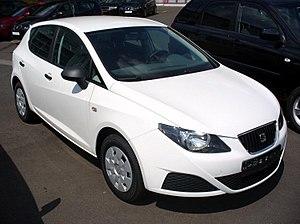
Le marché automobile français des voitures particulières en 2008 s'est établi à 2 050 289 unités vendues, soit une baisse de 0,7 % par rapport à 2007.